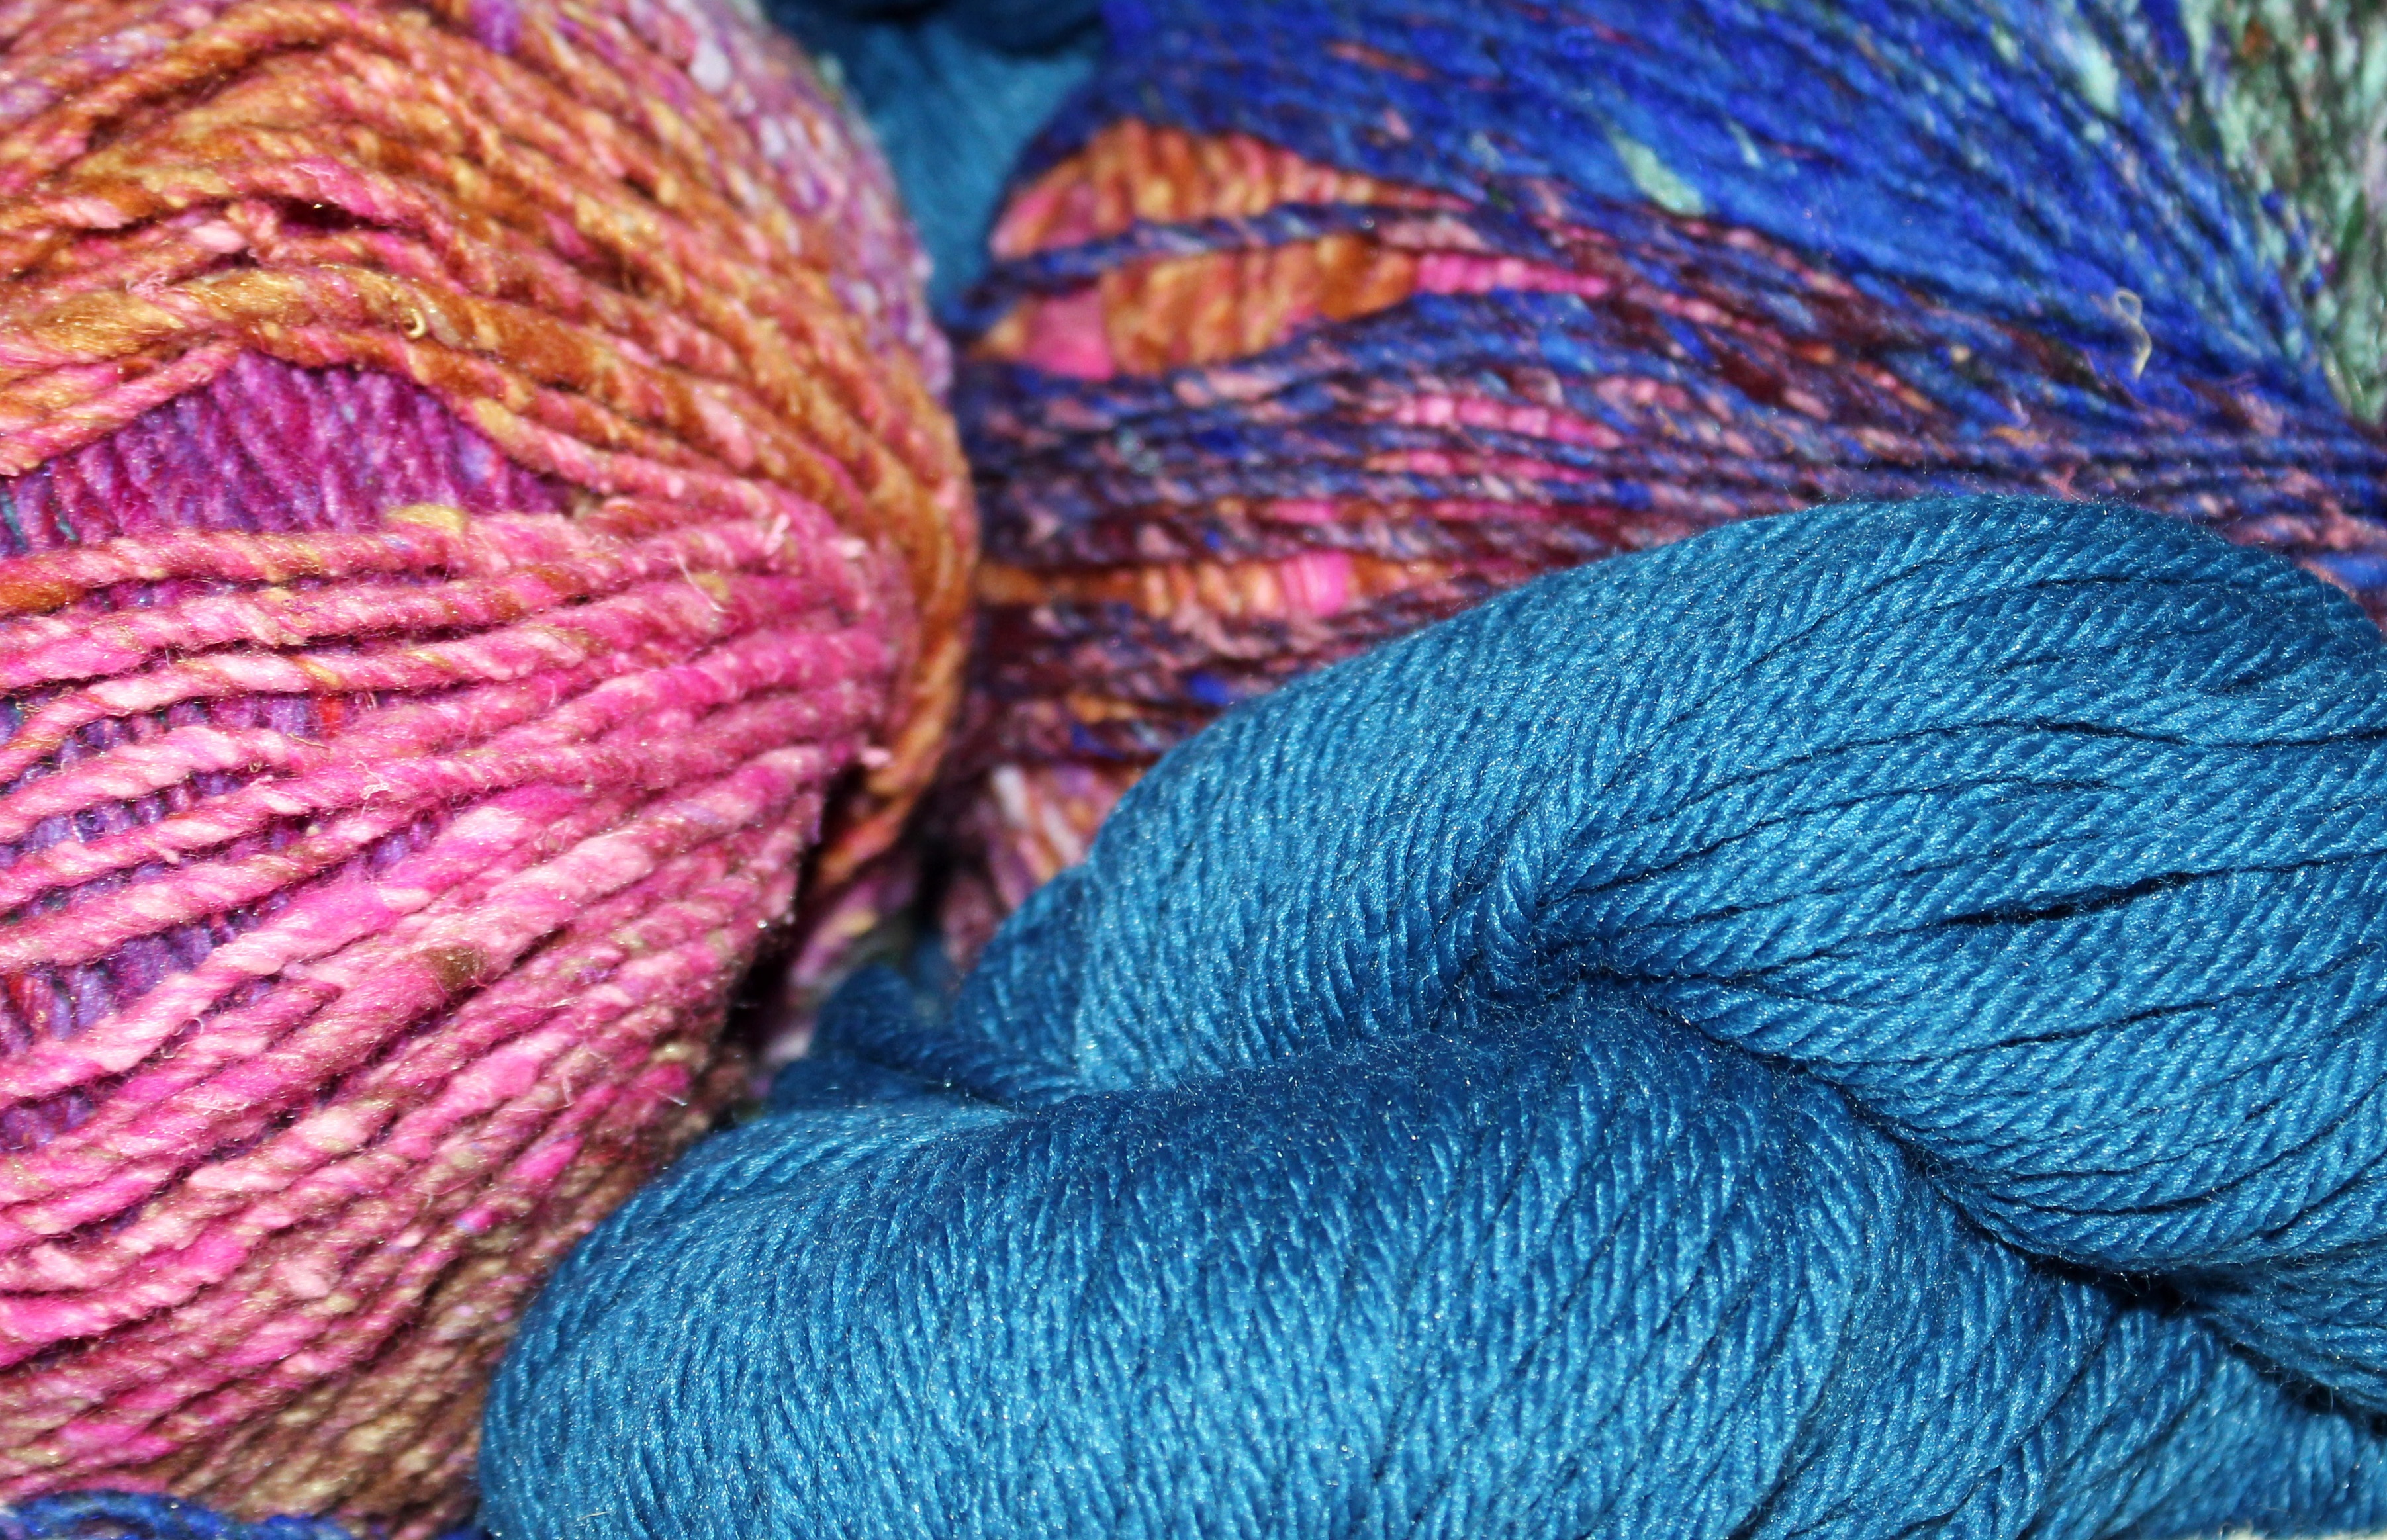
winter, needle, warm, blue, knit, yarn, wool, material, thread, woolen, crochet, knitting, textile, ball, handmade, knitted, noro